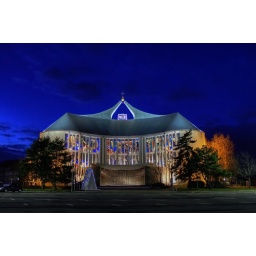
Avondfoto van de monumentale kerk te Koksijde. Onze Lieve Vrouw Ter Duinenkerk.Nightshot of a church in Coxyde, Belgium.